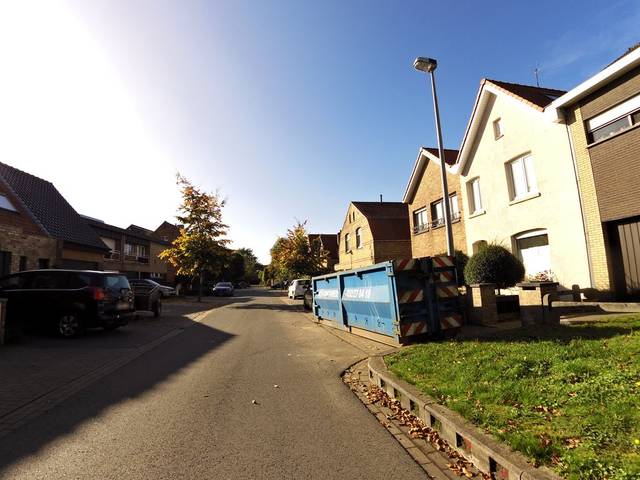
Region: Belgium
Coordinates: 51.191, 3.208